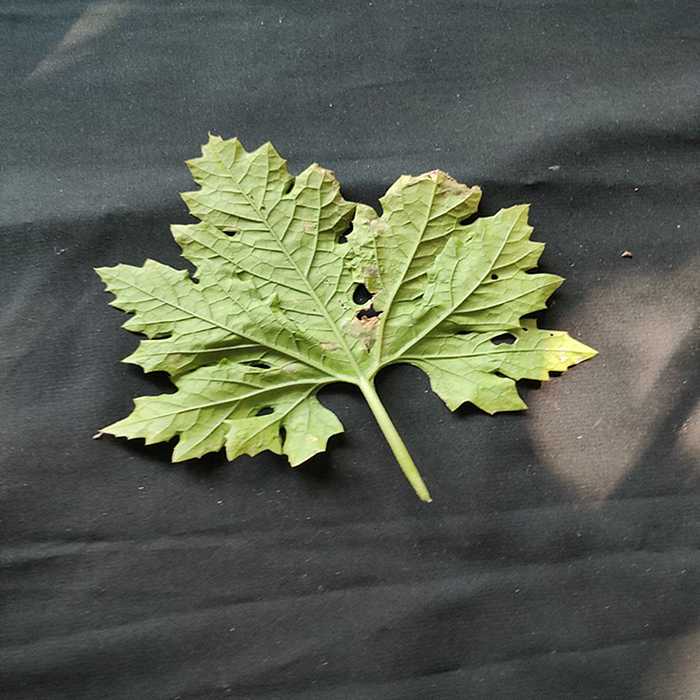
Plant: Bitter Gourd
Label: Downey mildew